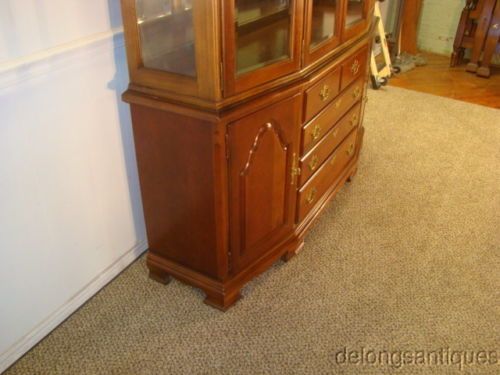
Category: cabinet